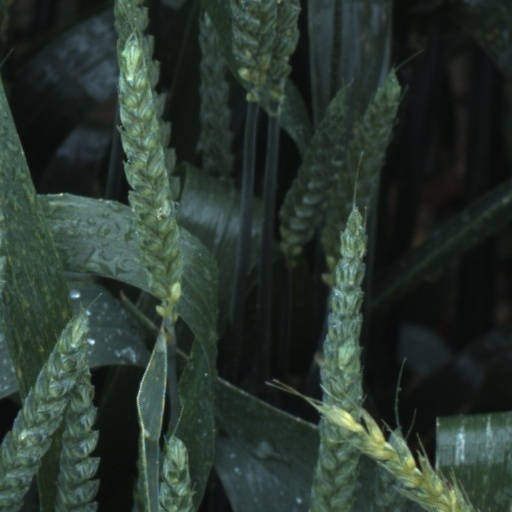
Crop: wheat